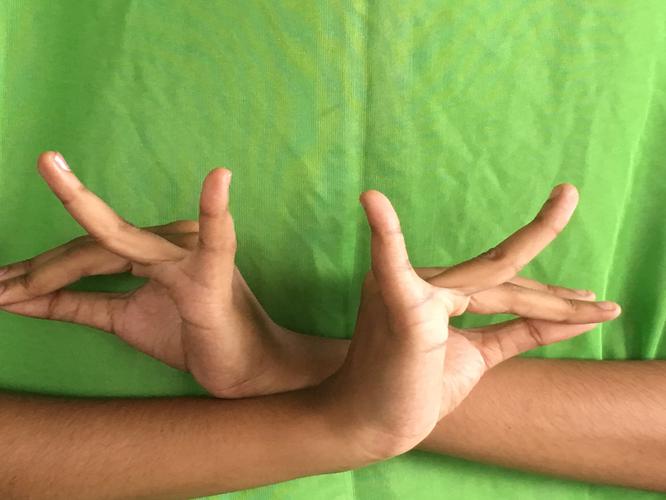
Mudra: Katakavardhana
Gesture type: double_hand